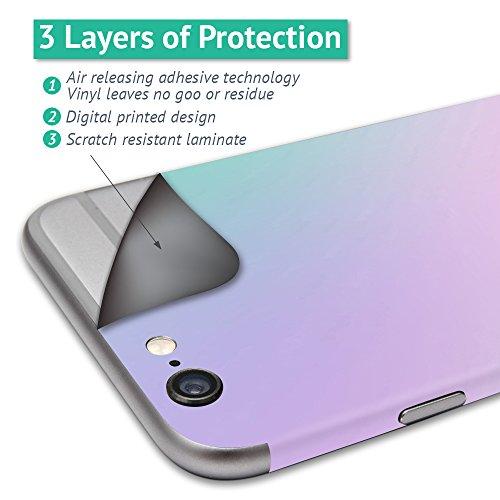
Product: MightySkins Skin Compatible with Razor Turbo Jetts Electric Heel Wheels - Purple Diamond Plate | Protective, Durable, and Unique Vinyl wrap Cover | Easy to Apply, Remove | Made in The USA
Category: Sports & Outdoors | Outdoor Recreation | Skates, Skateboards & Scooters | Scooters & Equipment | Accessories
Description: RIDE IN STYLE: Show off your own unique style with MightySkins for your Razor Turbo Jets Electric Heel Wheels Don’t like the Purple Diamond Plate skin We have hundreds of designs to choose from, so your Razor Turbo Jets Electric Heel Wheels will be as unique as you are.
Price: $19.99
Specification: ProductDimensions:10x0.1x14inches|ItemWeight:0.16ounces|ShippingWeight:0.96ounces(Viewshippingratesandpolicies)|ASIN:B07GL3P8NL|Itemmodelnumber:RATUJE-PurpleDiamondPlate